TNA Front Line

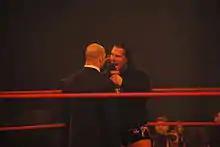
Rhino during his feud with the Godfather of the Main Event Mafia Kurt Angle

Angle and the Main Event Mafia then attempted to recruit Team 3D. Team 3D appeared to join the Main Event Mafia but turned face by double crossing the Mafia and jumping them along with TNA Front Line leaders Samoa Joe, A.J. Styles, and Rhino. They also attempted to put former ally Kurt Angle through a table. The Front Line then formed alliances with other wrestlers, primarily Mick Foley, Jeff Jarrett and Abyss. Petey Williams, however, was released from TNA, thus removing him from the alliance. ODB was with the Front Line when it first formed. She joined to feud with Sharmell of the Main Event Mafia. She has not been a Front Line member since she paired up with Cody Deaner. While the group's stand remained active in TNA, their status was in question. Only Mick Foley, Jeff Jarrett, and A.J. Styles were still involved in feuds with the Main Event Mafia. All the other members had since become involved in different storylines. The Frontline name was rarely if ever mentioned for a continuous period of months. Eventually, Samoa Joe turned on his friends by helping Kurt Angle reclaim the TNA World Heavyweight Championship at Slammiversary, joining the Main Event Mafia in the process. On the July 23, 2009, episode of "Impact!", A.J. Styles, Daniels, Robert Roode, James Storm, and Eric Young regrouped as the TNA Originals. During their 10-man tag team match against The British Invasion, Kiyoshi, and Sheik Abdul Bashir, Young turned against his teammates by attacking Styles and aligned himself with their opponents. After the match, Young announced that he joined an alliance with their opponents, dubbing themselves "the World Elite". All the remaining members of the TNA Originals then moved on to separate feuds and story lines and have not appeared together as a team since the emergence of the World Elite.